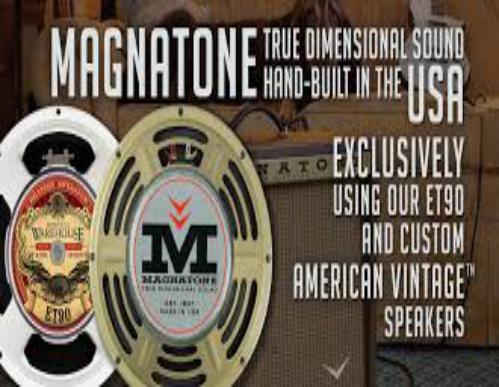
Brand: magnatone
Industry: Electronic